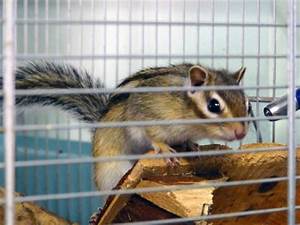
Label: squirrel